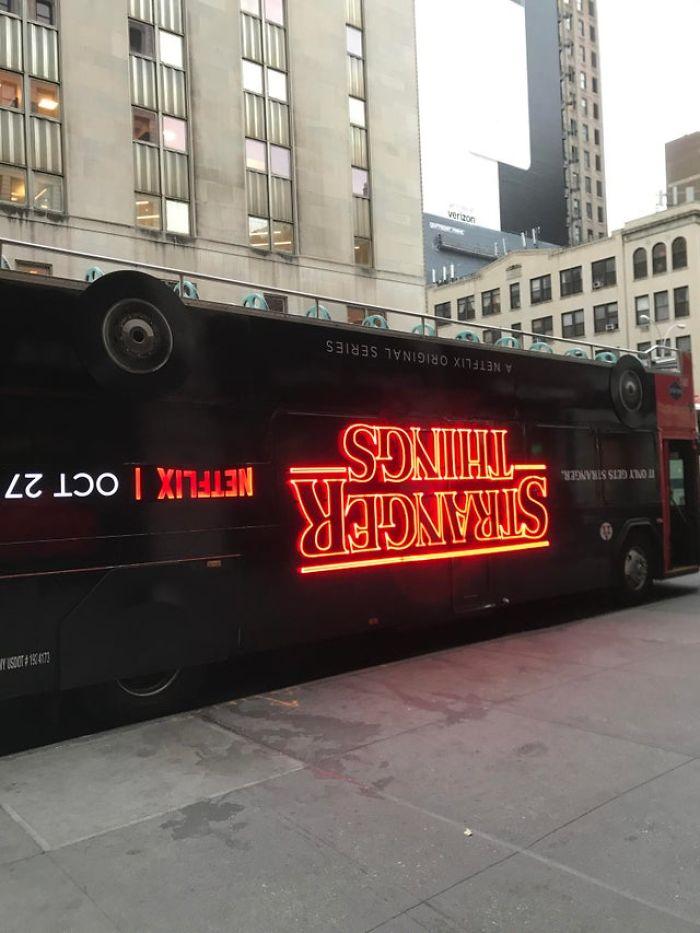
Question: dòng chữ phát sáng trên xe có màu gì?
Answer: dòng chữ phát sáng trên xe có màu đỏ